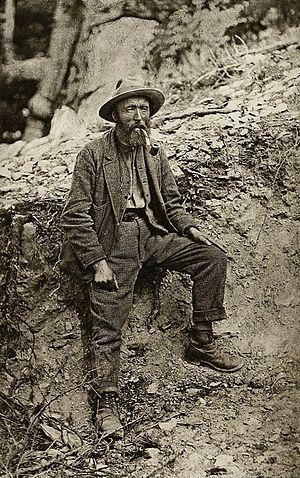
Le guide Peter Knubel (1832-1919)
Peter Knubel est un guide de haute montagne suisse, né en 1832 à Saint Nicolas où il est mort le 6 avril 1919.